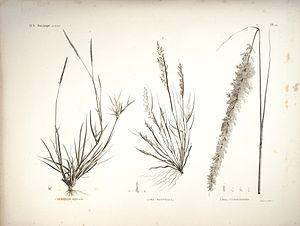
Le Kusha, ou darbha, est une herbe vivace de la famille des Poaceae répandue de l'Afrique du Nord jusqu'à la Thaïlande.